Nightmare (2012 film)

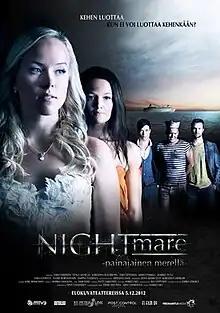
Original Finnish film poster

Nightmare (literally translated "A Nightmare on the Sea") is a 2012 Finnish horror thriller film directed by Marko Äijö. The film is based on Finnish soap opera television series "Salatut elämät"; one of the characters of the series, Peppi, is going on a cruise with friends, which is about to take a horrible turn.